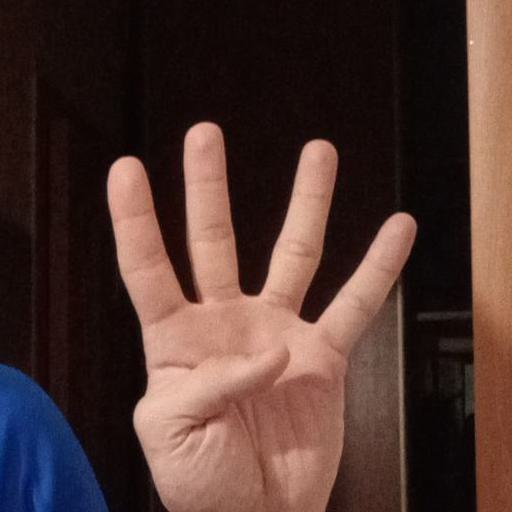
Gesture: four